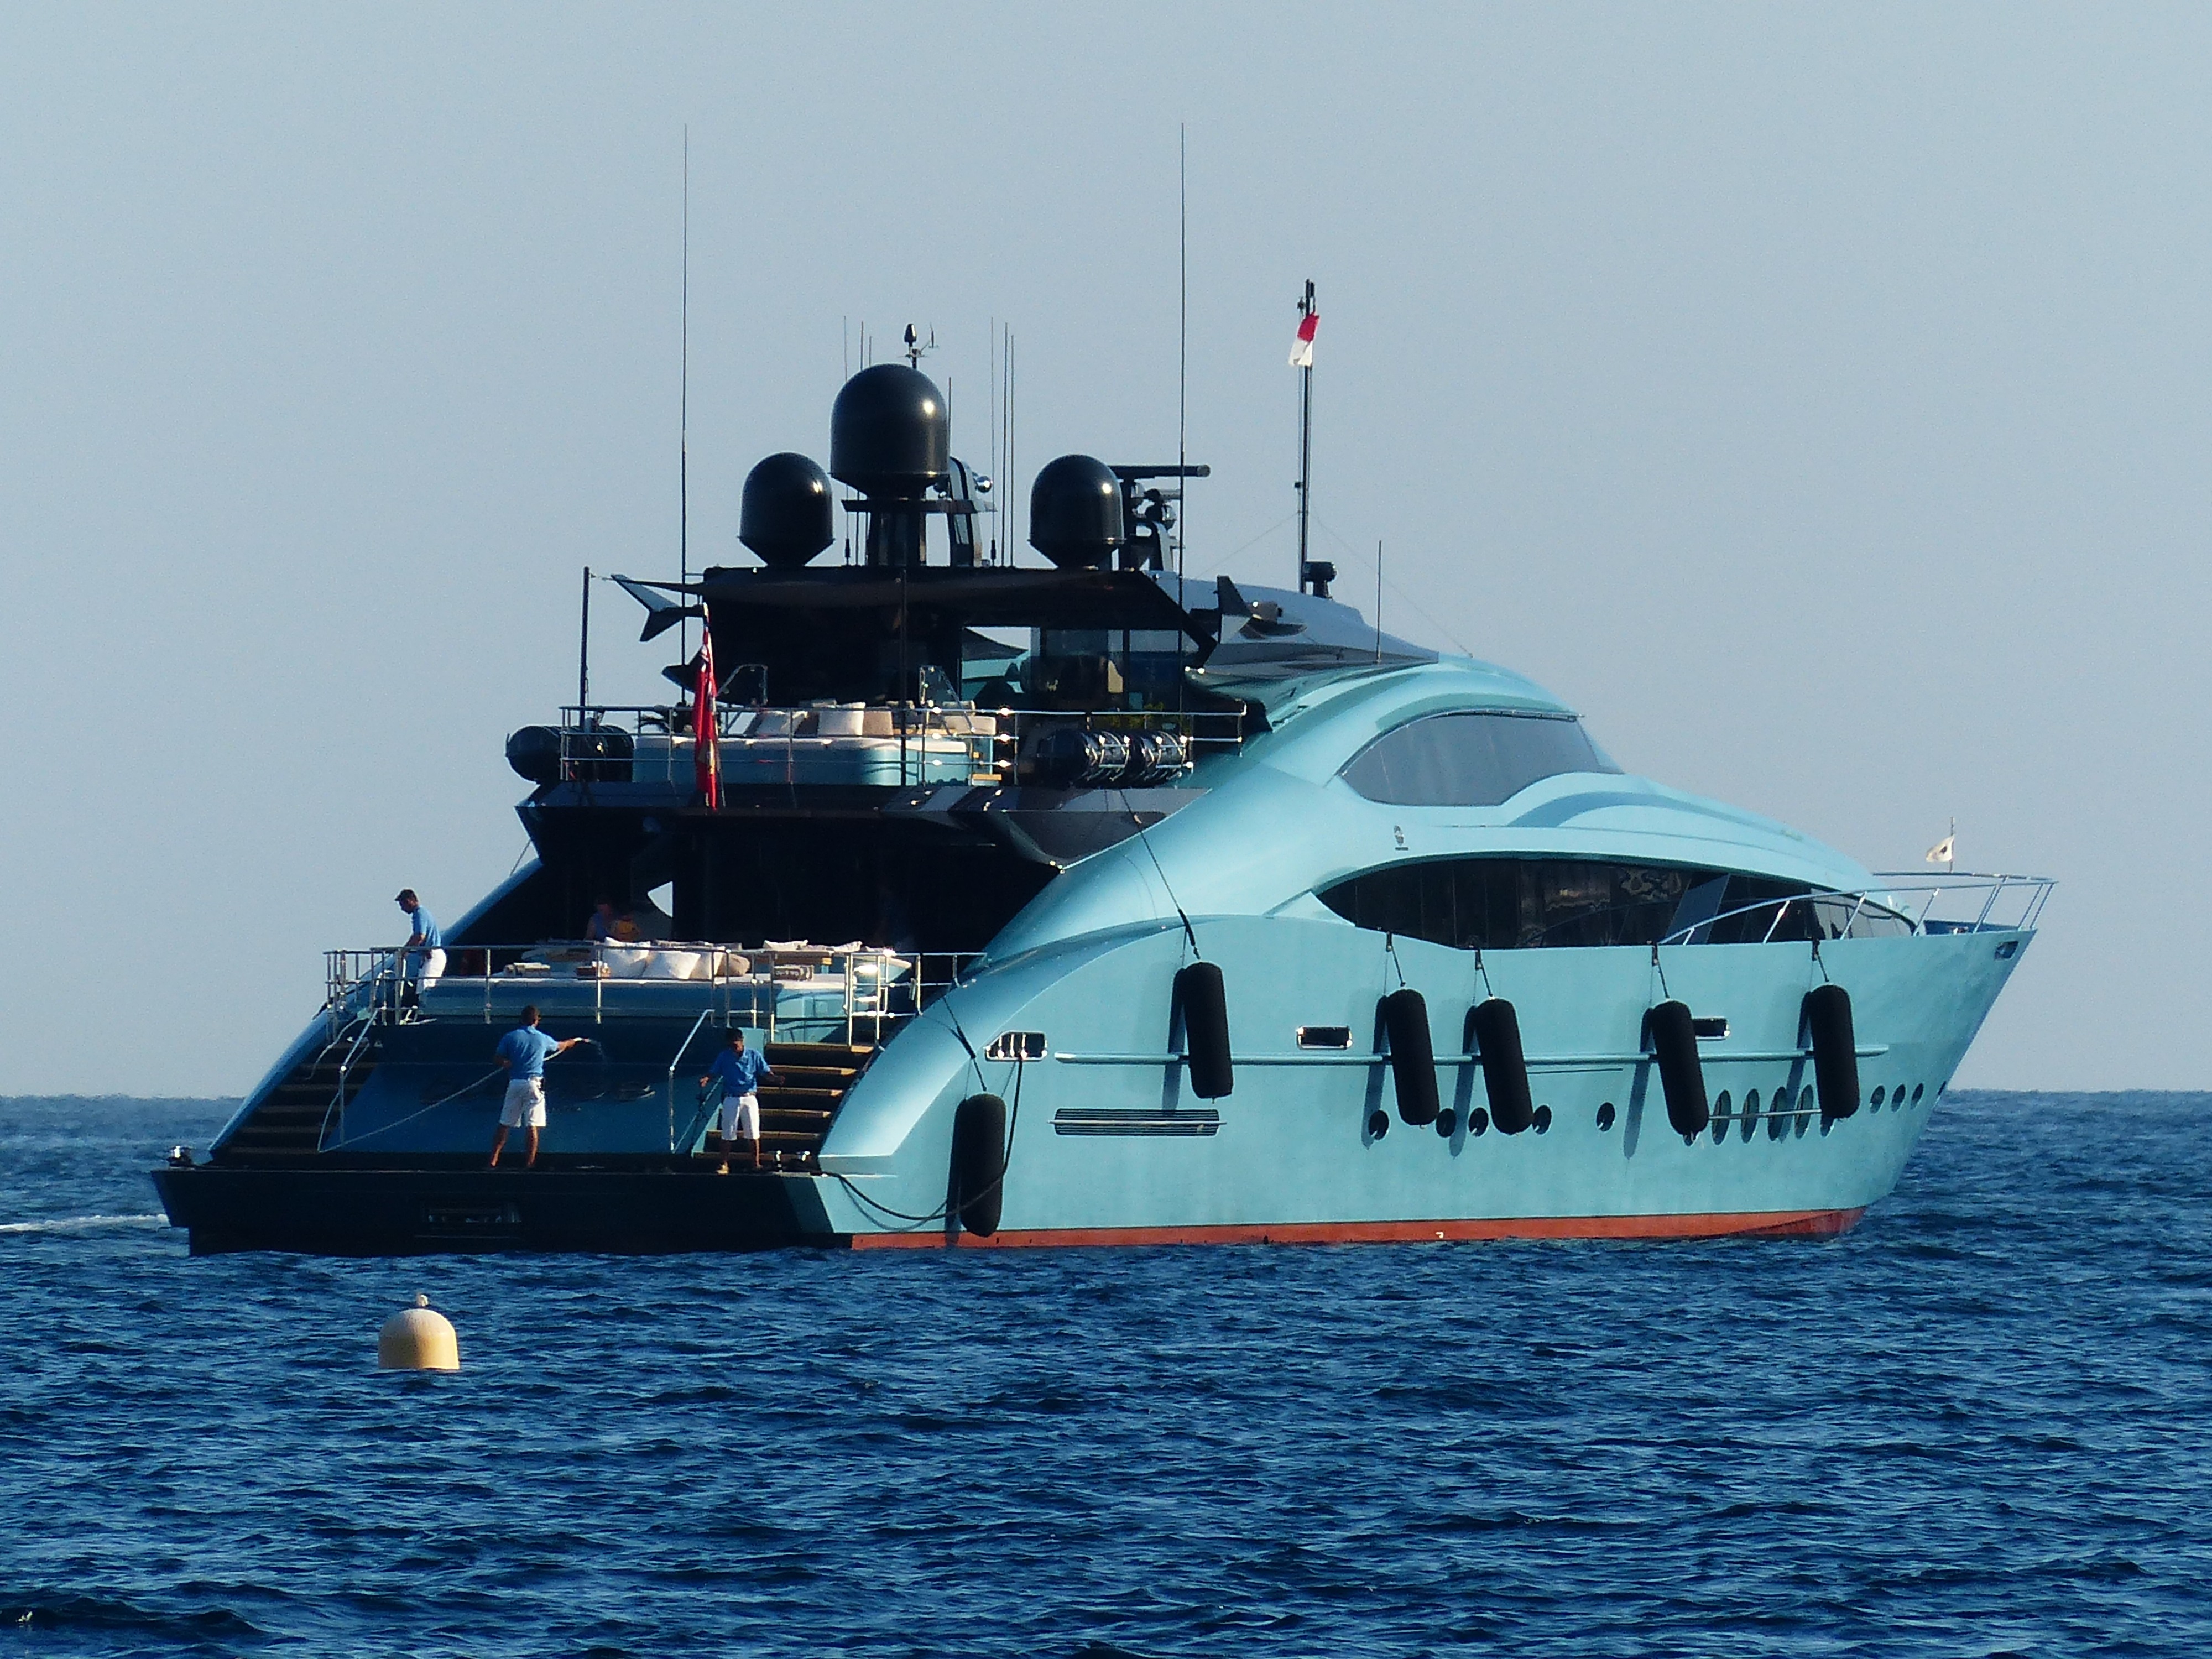
sea, water, ocean, boat, lake, ship, boot, vehicle, yacht, clean, care, motorboat, speedboat, ferry, empire, team, luxury, cleaning, large, shipping, navy, watercraft, warship, fishing vessel, powerboat, wealth, coast guard, passenger ship, luxury yacht, leisure boat, motor yacht, racing boat, recreational ship, patrol boat, naval ship, guided missile destroyer, fast attack craft